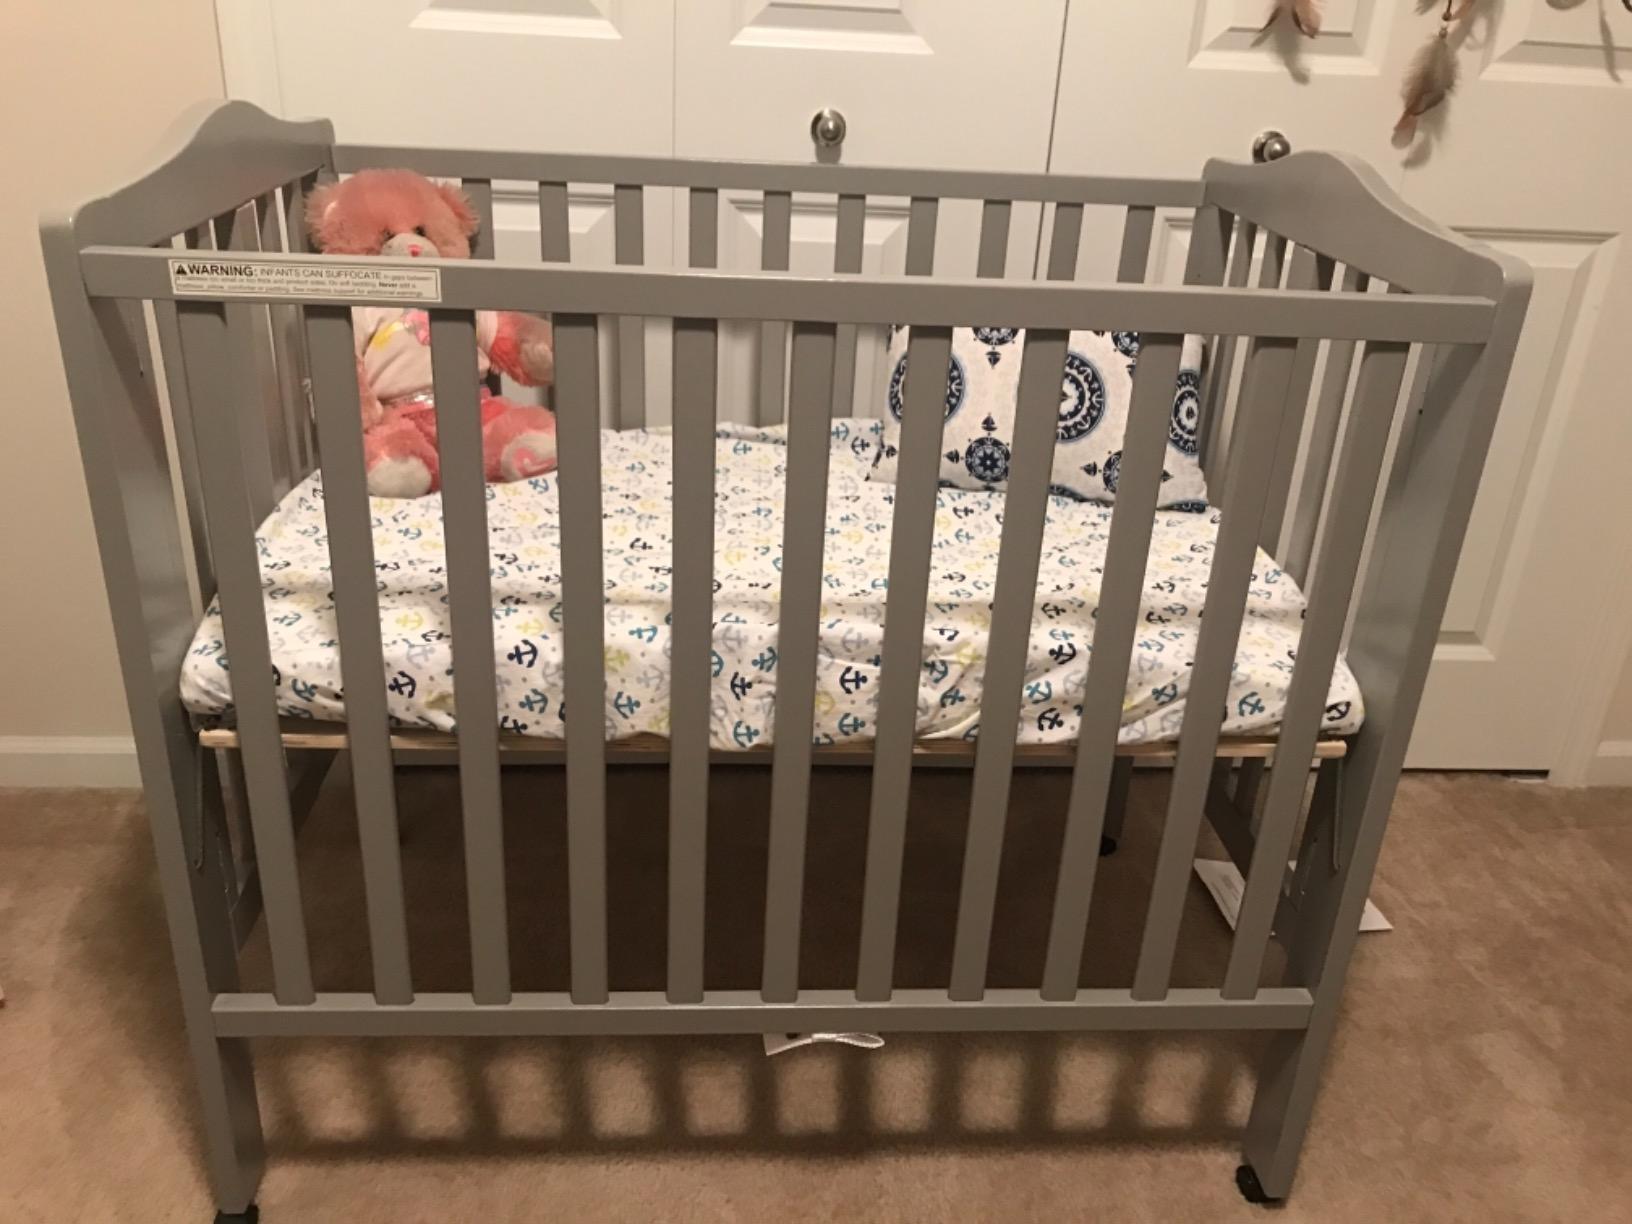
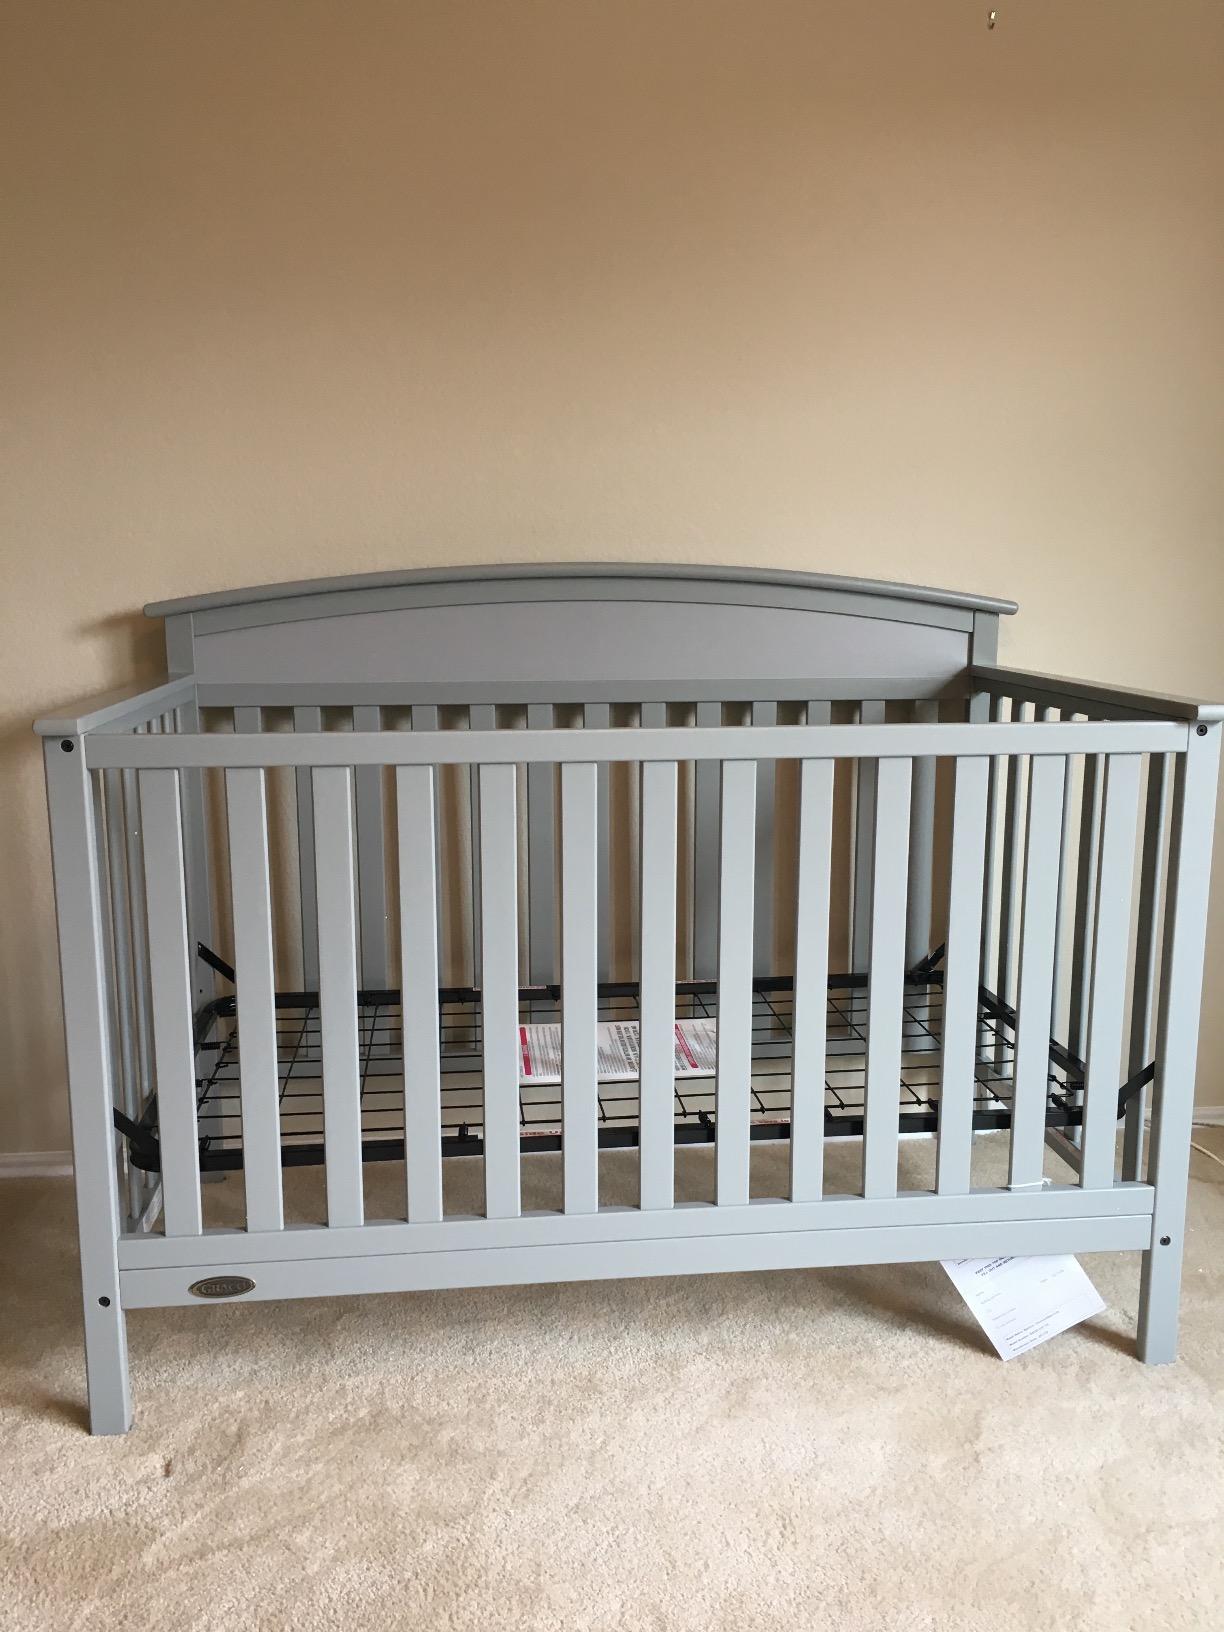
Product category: products_crib
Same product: no